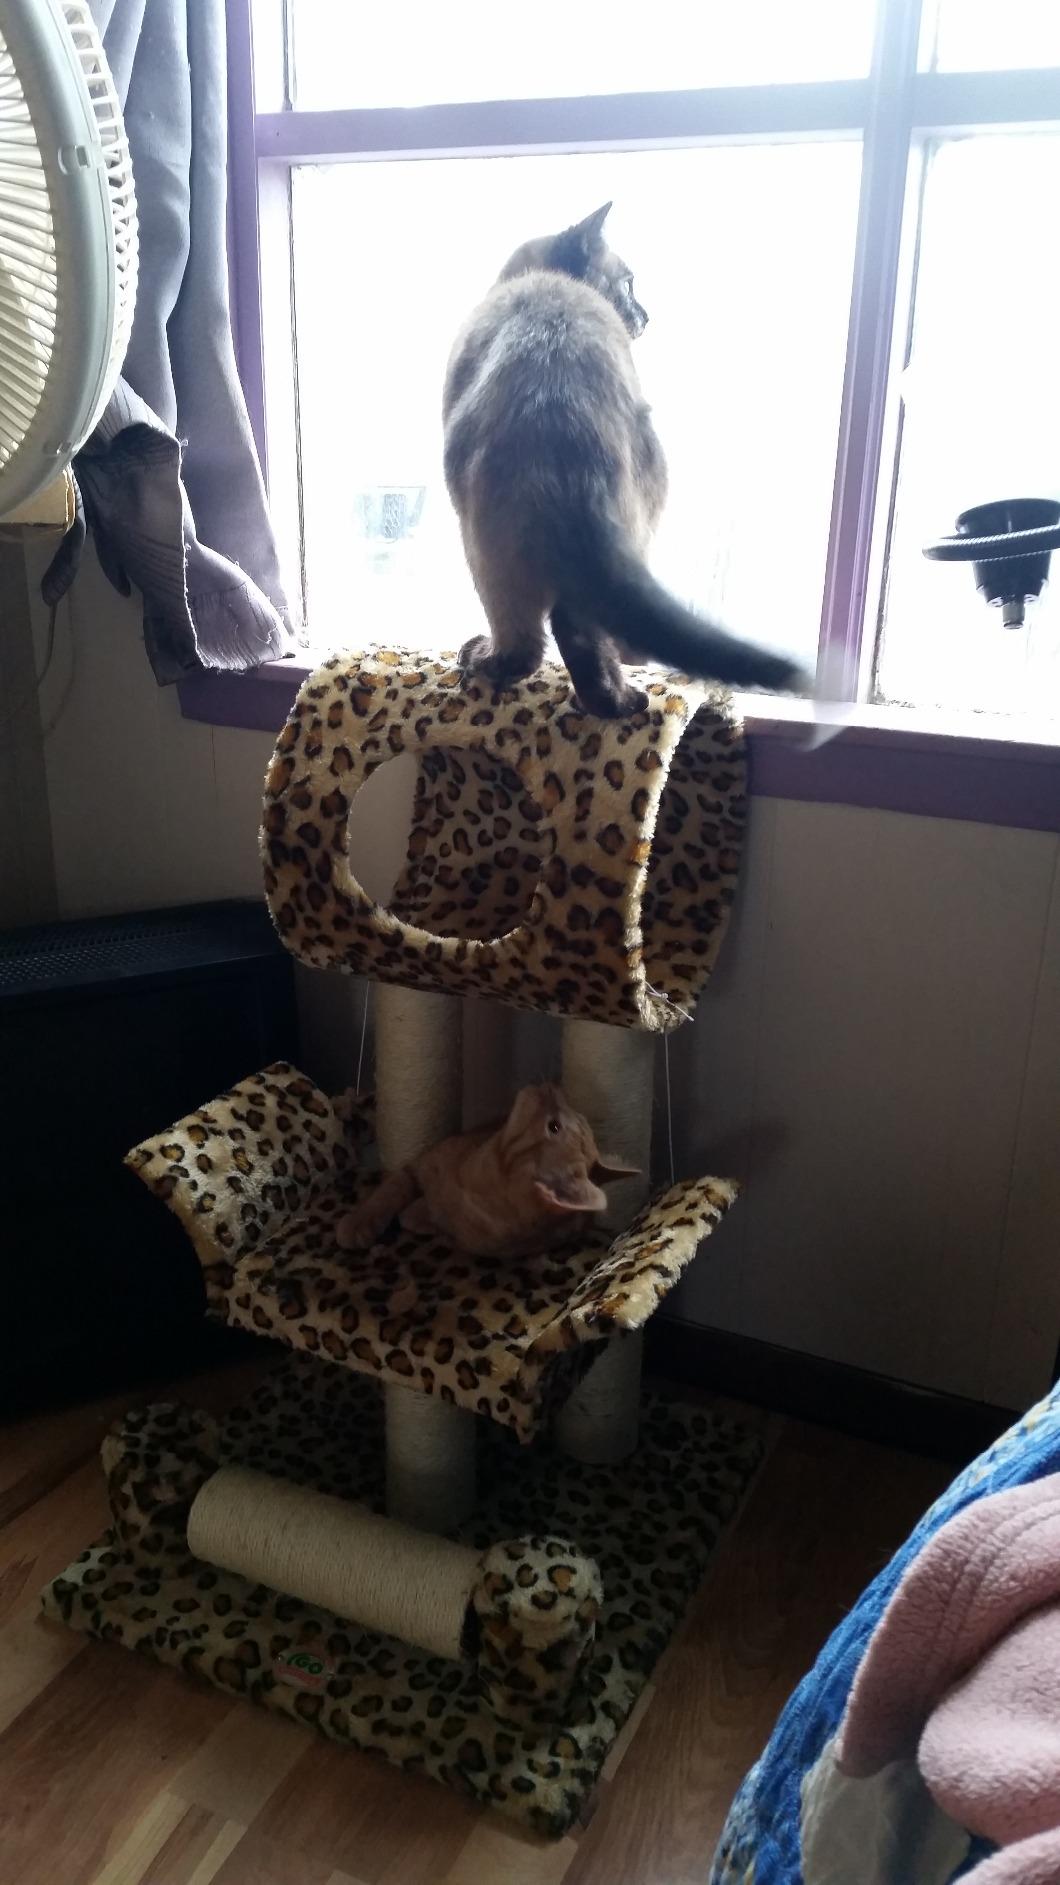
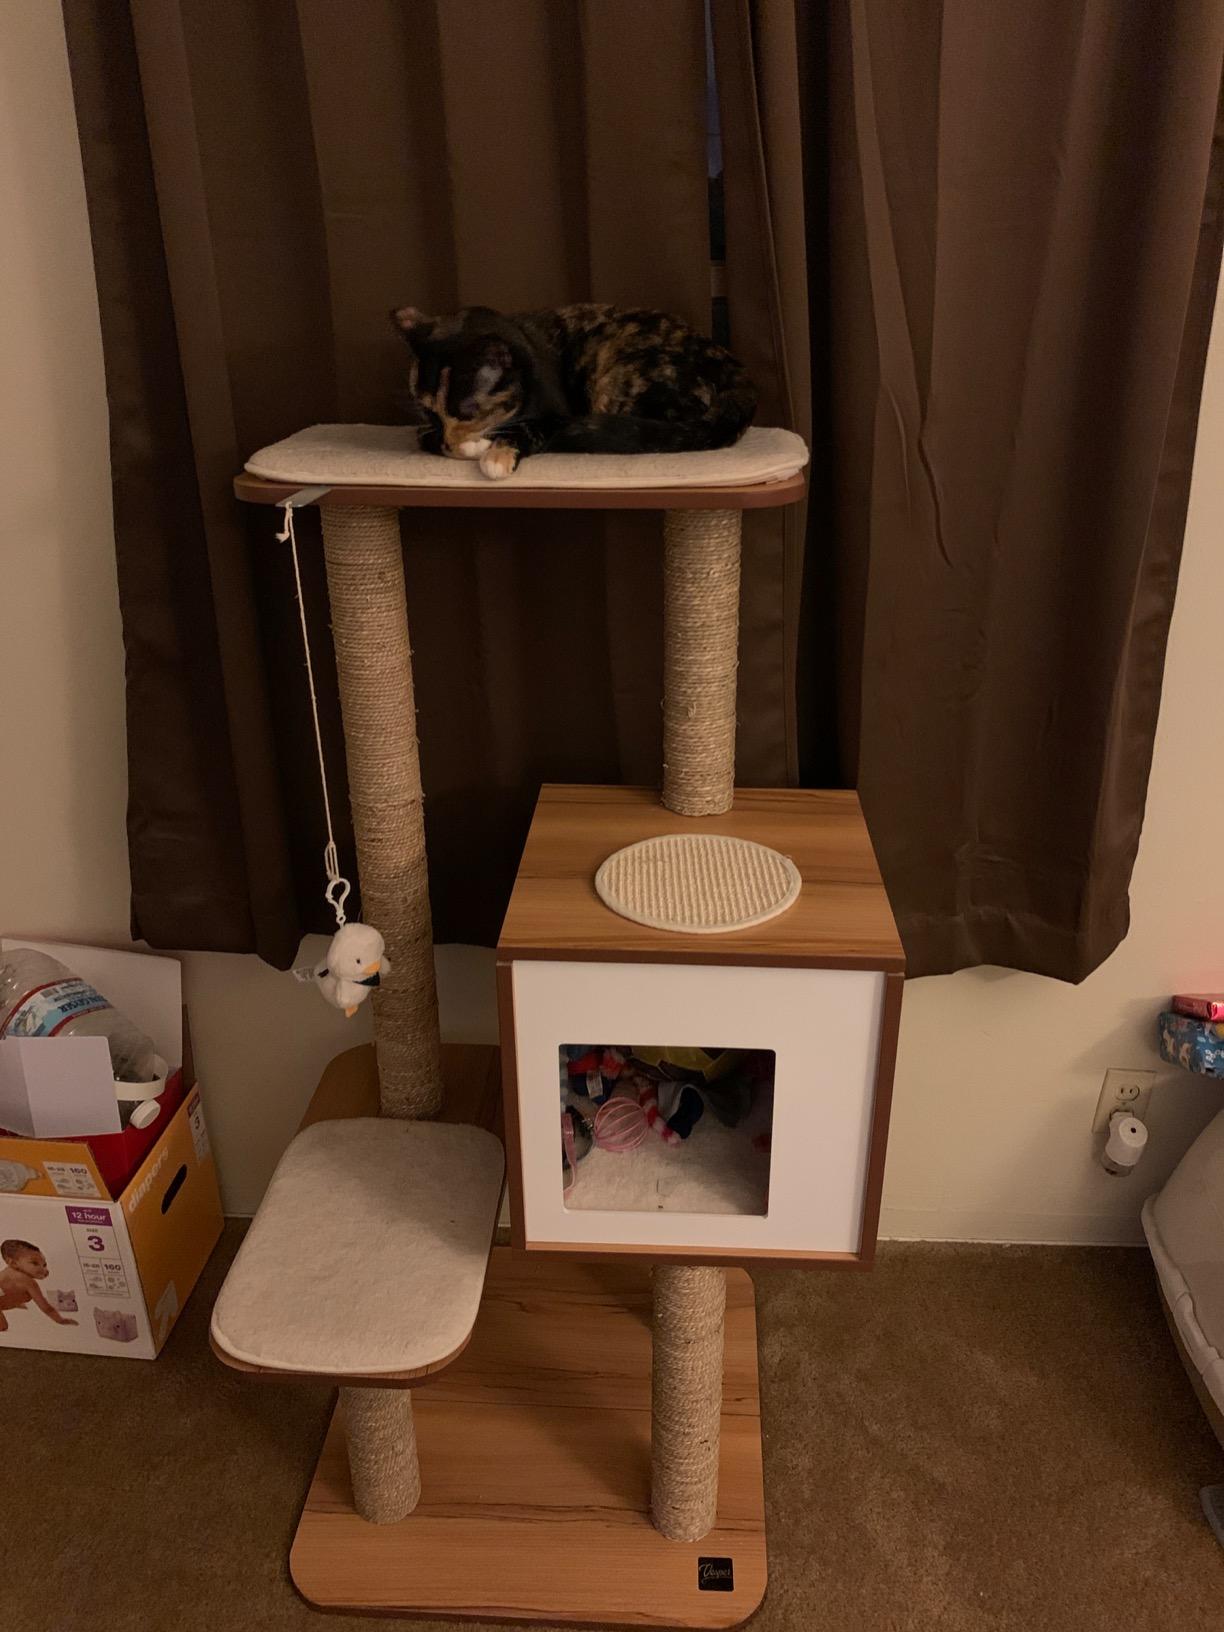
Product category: items_cat tree
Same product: no